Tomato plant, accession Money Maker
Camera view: tilt-top (135 deg); turntable rotation: 150 degrees
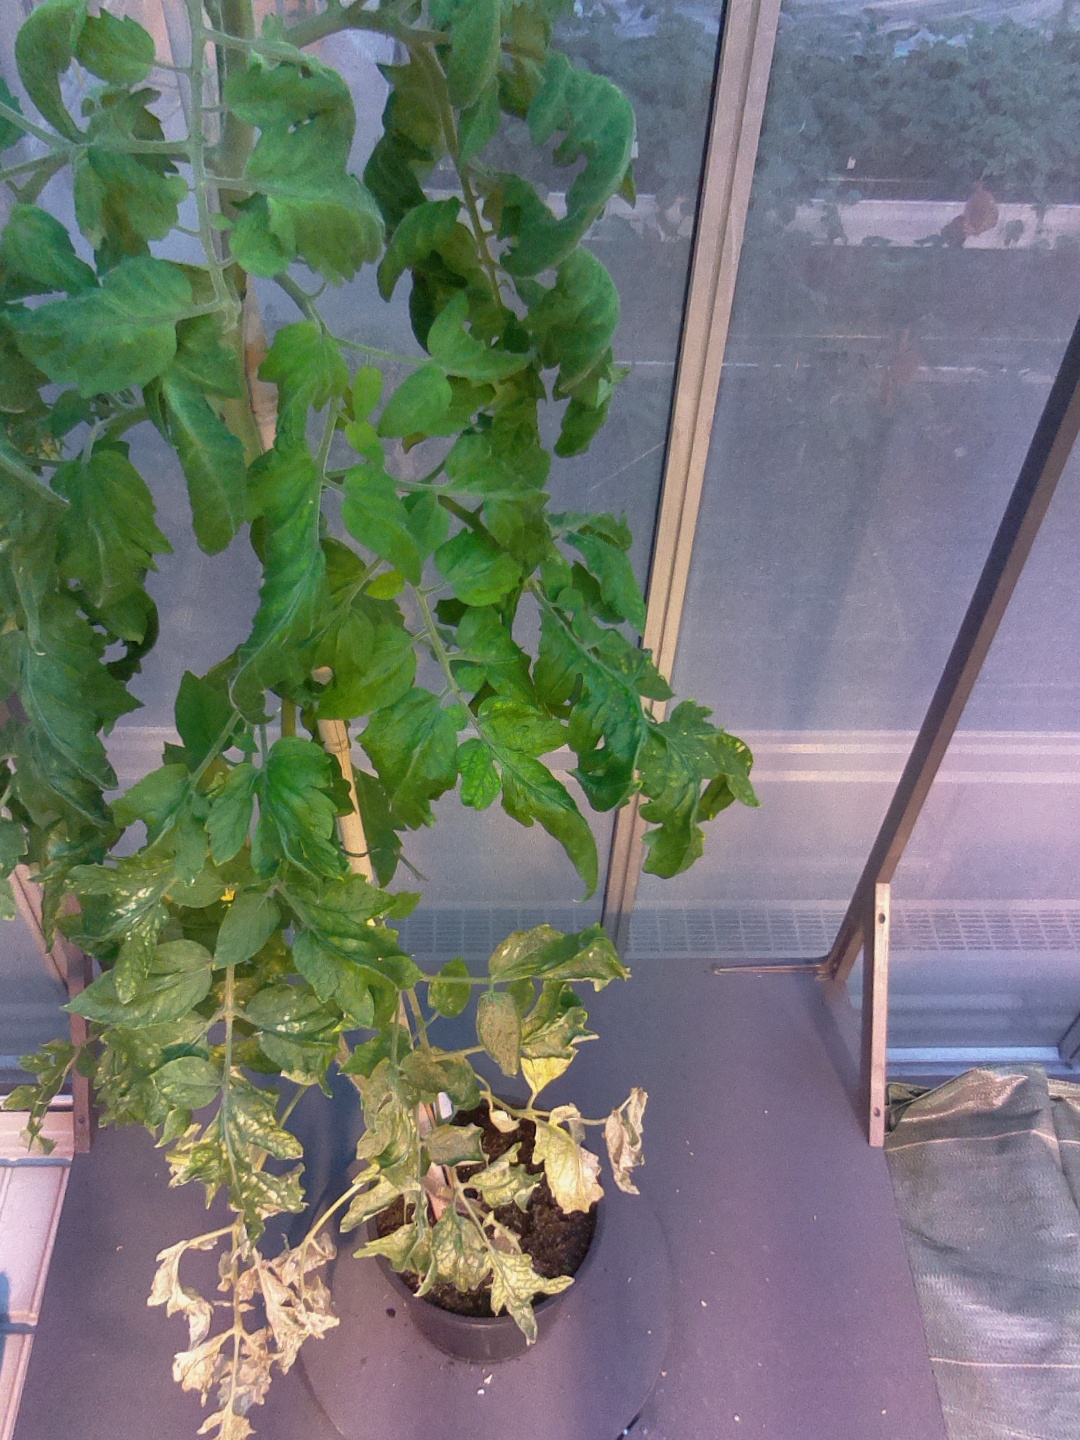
BBCH growth stage 72: 20%-30% of final fruit size